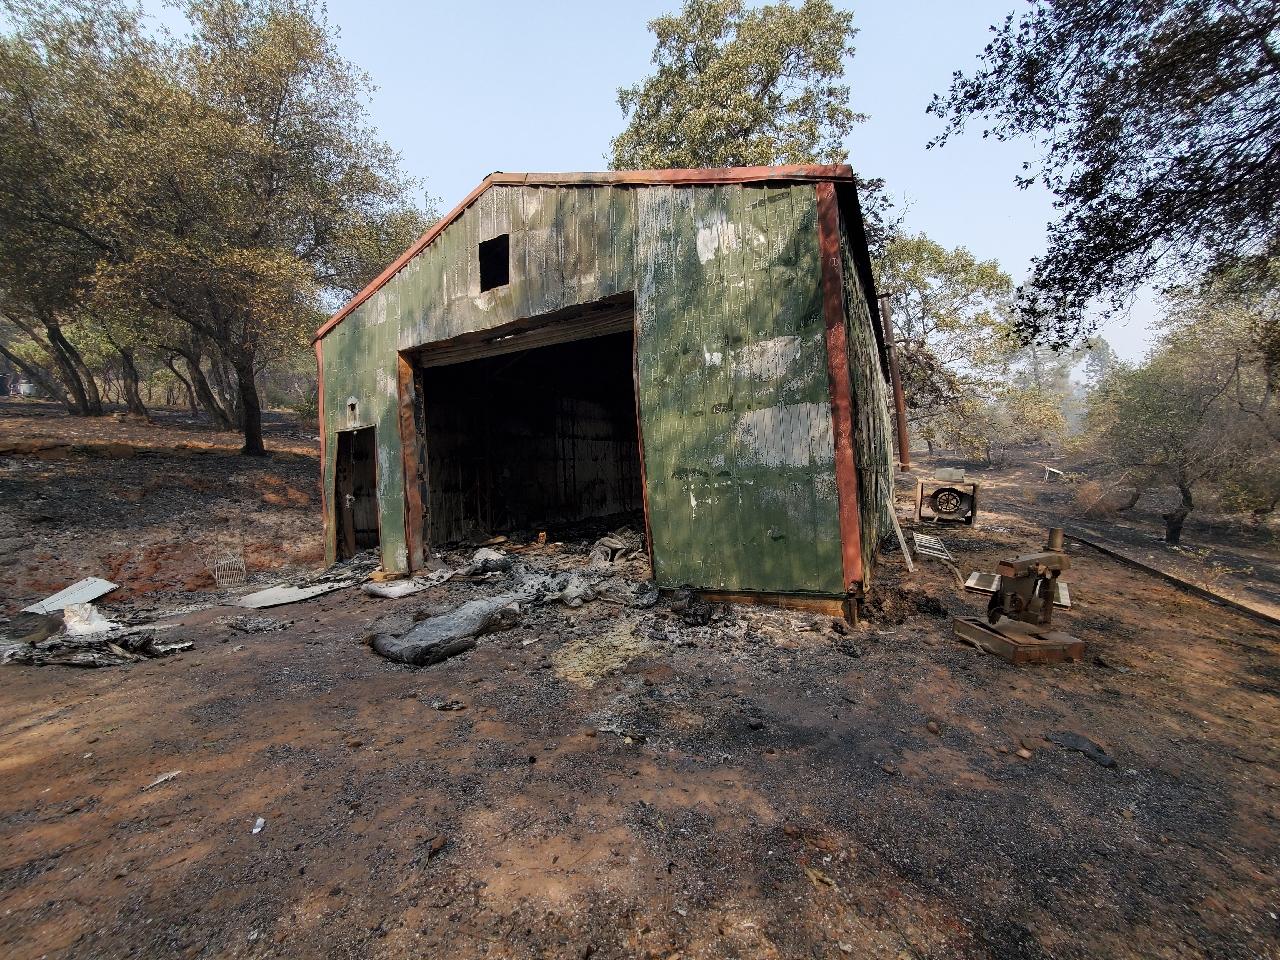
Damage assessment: destroyed